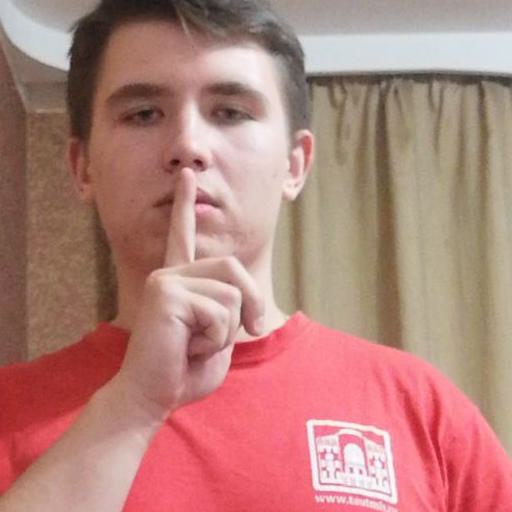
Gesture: mute